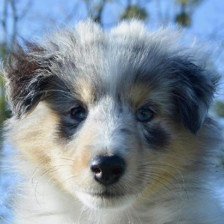
Label: animals